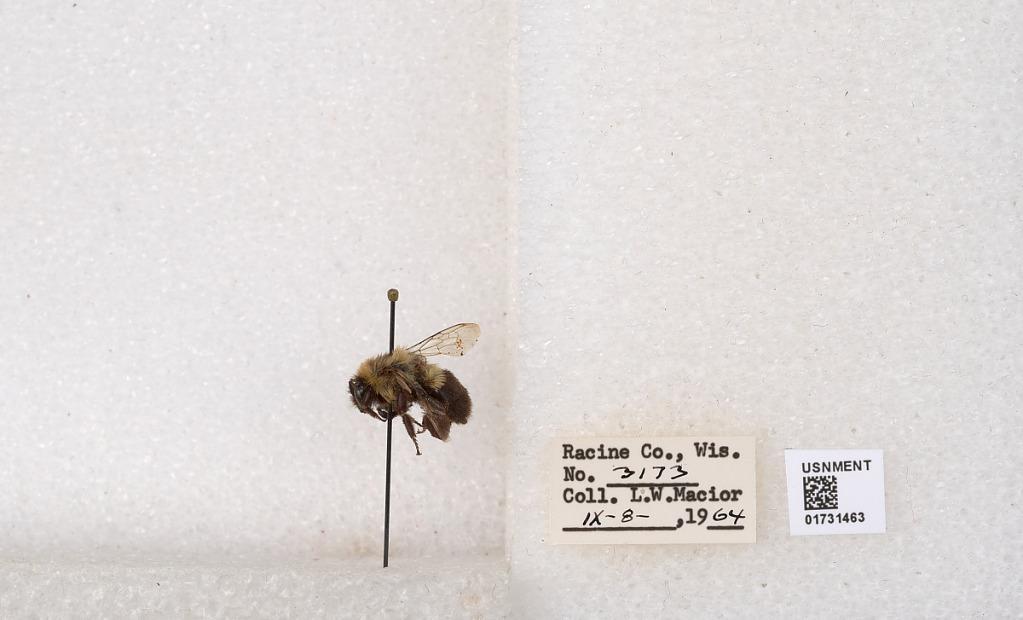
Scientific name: Bombus impatiens Cresson
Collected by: L. Macior
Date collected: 1964-9-8
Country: United States
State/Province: Wisconsin
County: Racine
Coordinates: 42.7299, -87.8123